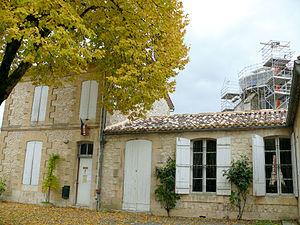
Issigeac - Mairie
Issigeac est une commune française située au sud du département de la Dordogne, en région Nouvelle-Aquitaine. De 1790 à 2015, la commune était le chef-lieu du canton d'Issigeac.